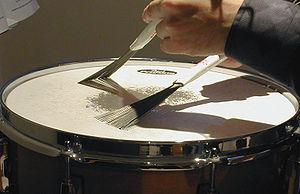
Le balai est un accessoire de percussion. Il est composé d’un faisceau de brins métalliques et utilisé de façon similaire à une baguette pour frapper les instruments de percussion.